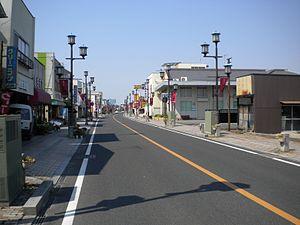
Mibu est un bourg du district de Shimotsuga, dans la préfecture de Tochigi au Japon.